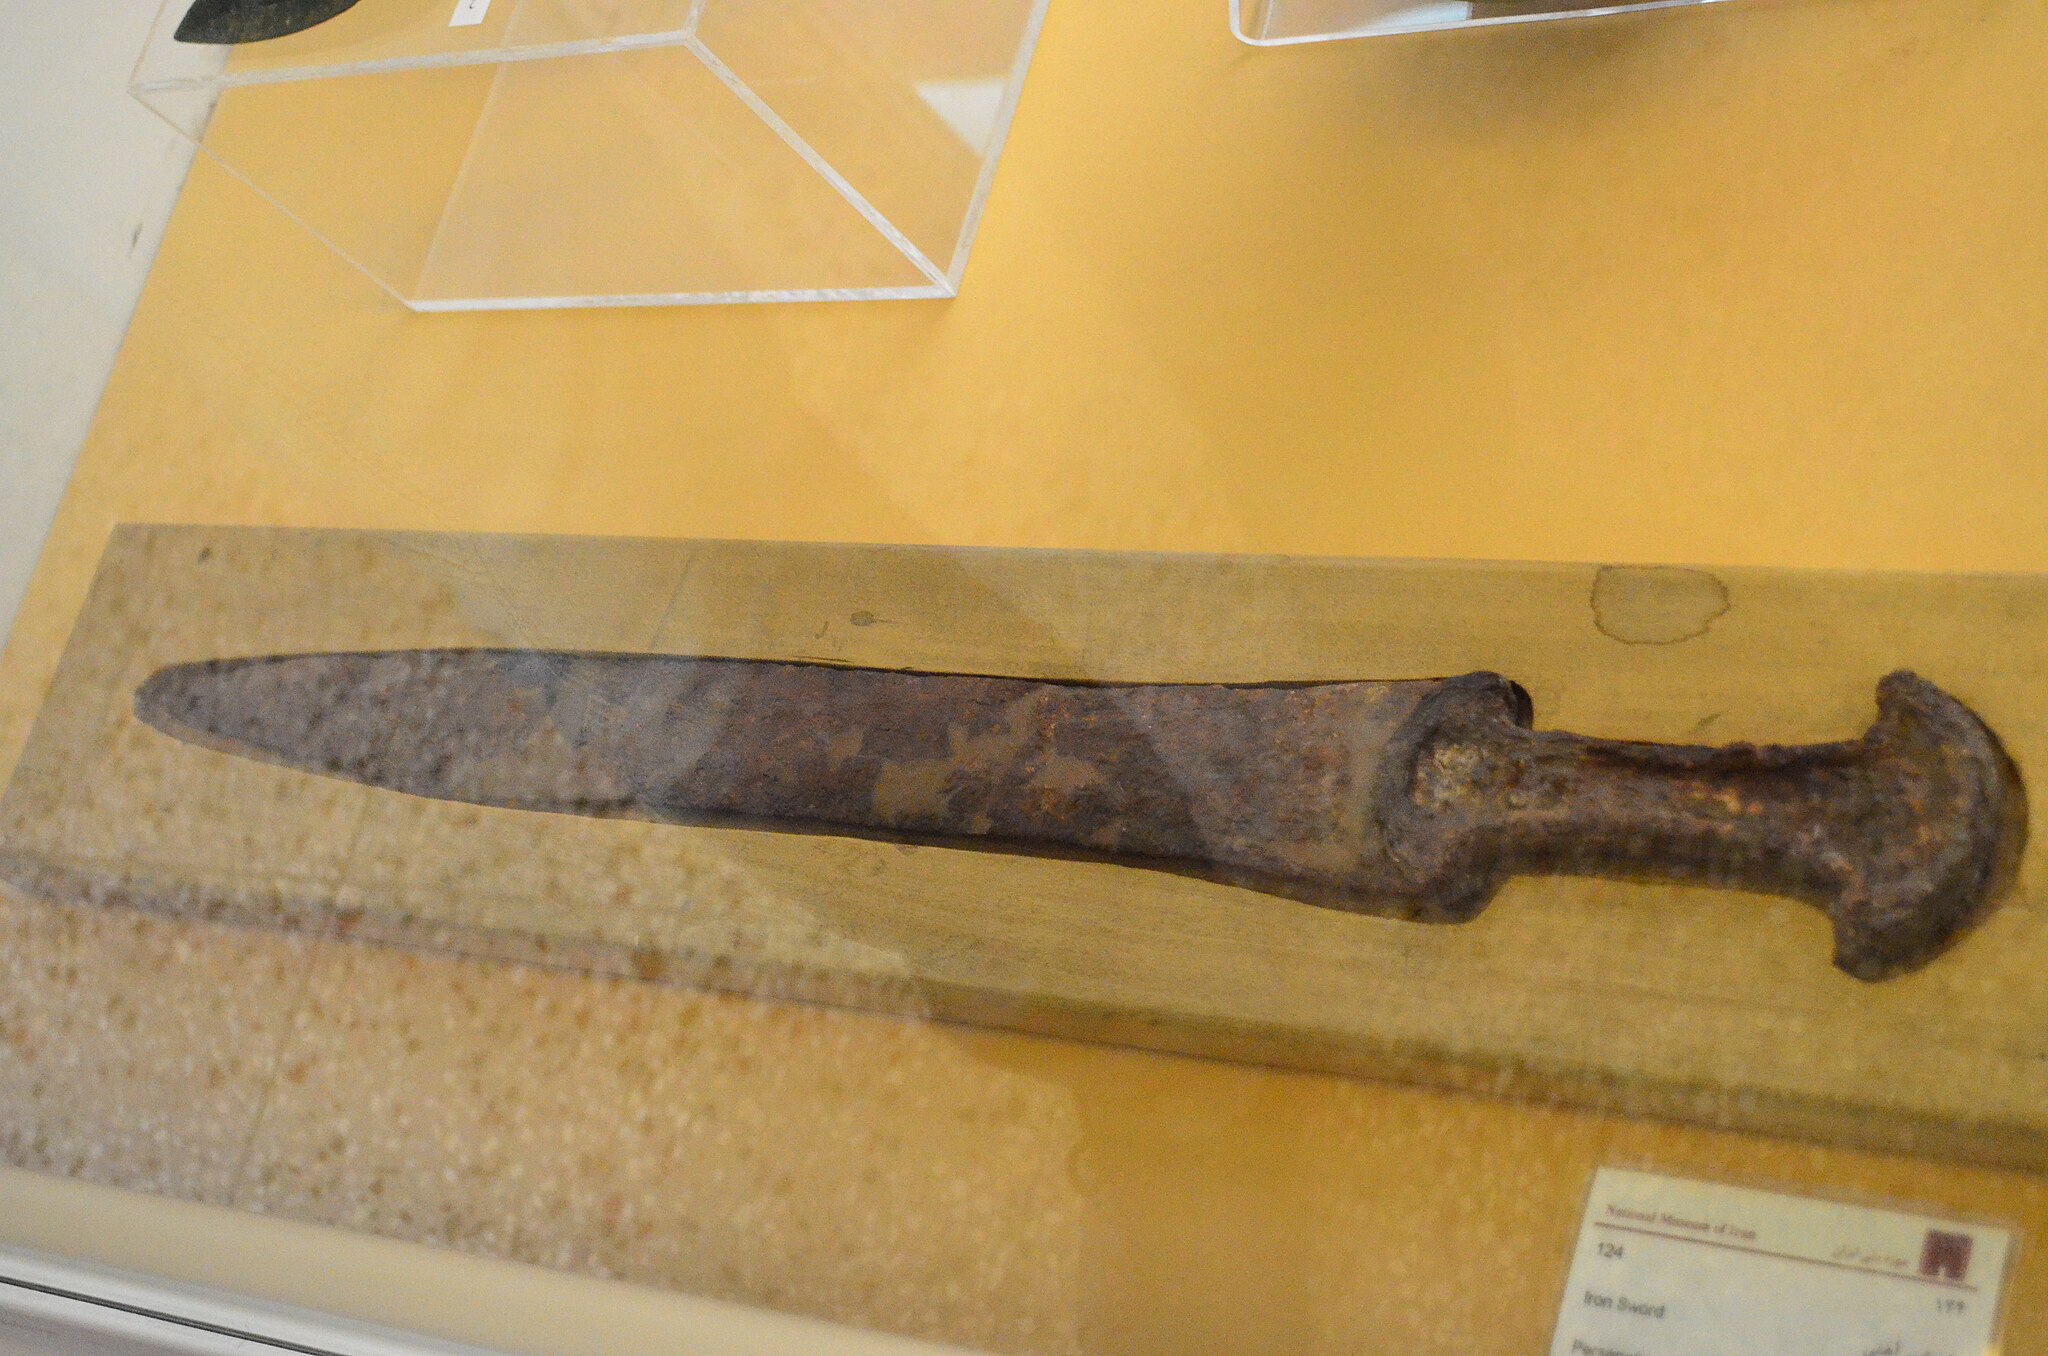
Title: National Meusem Darafsh 6 (48)
Description: National Museum of Iran
Date: 2013-09-03 09:47:25
Categories: GFDL, Taken with Nikon D5100, Acinaces, License migration redundant, Self-published work, Photos by Darafsh Kaviyani, Achaemenid art in the National museum of Iran, Achaemenid art from Persepolis